Joe Bonomo (strongman)

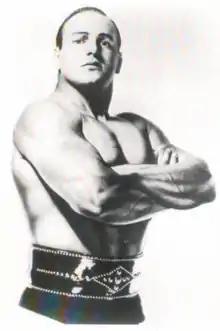
An image of Bonomo published in 1954

Joseph Bonomo (December 25, 1901 – March 28, 1978) was a famous American weightlifter, strongman, film stunt performer, and actor.